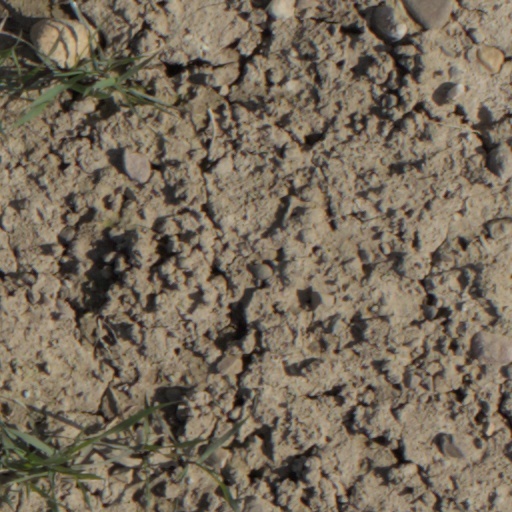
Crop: wheat